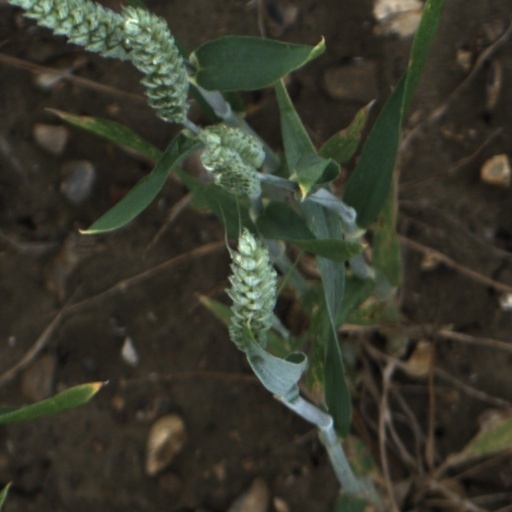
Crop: wheat